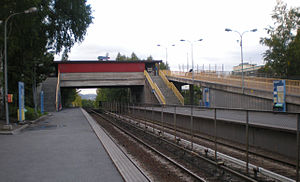
Haugerud Station
Haugerud Station.
Haugerud Station er en metrostation på Furusetbanen på T-banen i Oslo. Stationen er den eneste på Furusetbanen, der ikke ligger i tunnel. Den ligger i bydelen Alna nord for Tvetenveien med Inger Hagerups plass og Haugerud senter i gåafstand. Ved selve stationen er der en Narvesen-kiosk på en gangbro i den nordøstlige ende.